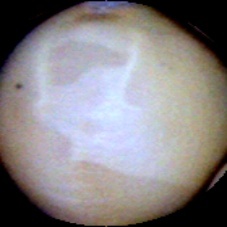
Label: Intact